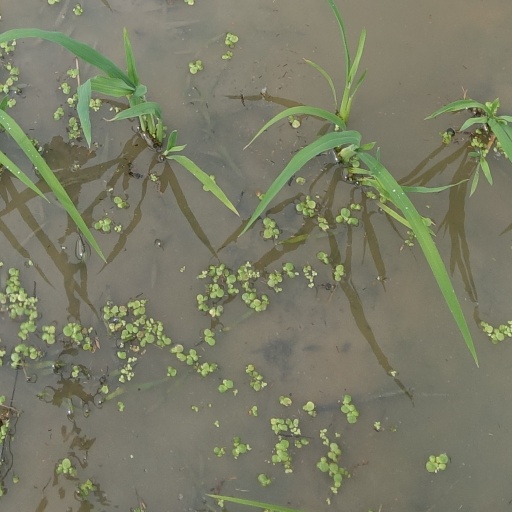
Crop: rice